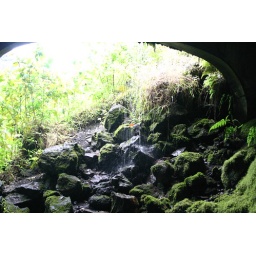
IMG_0447 Road to Hana under bridge water